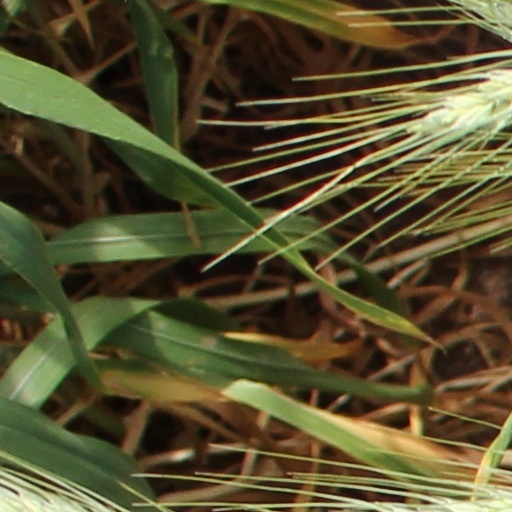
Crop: wheat